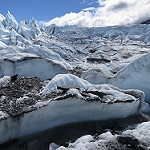
Scene: Outdoor